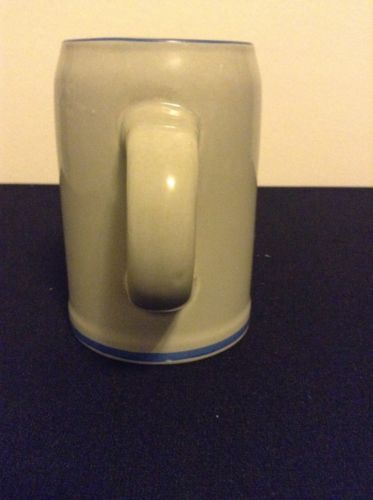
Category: mug